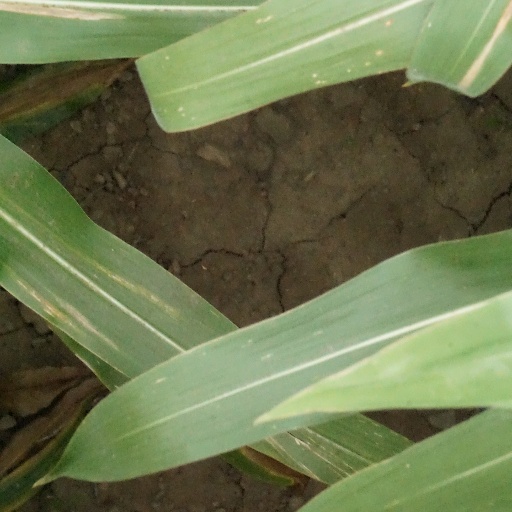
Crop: maize; corn